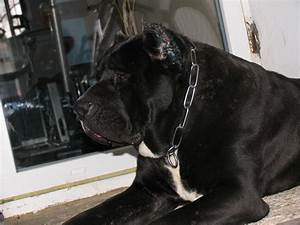
Label: dog